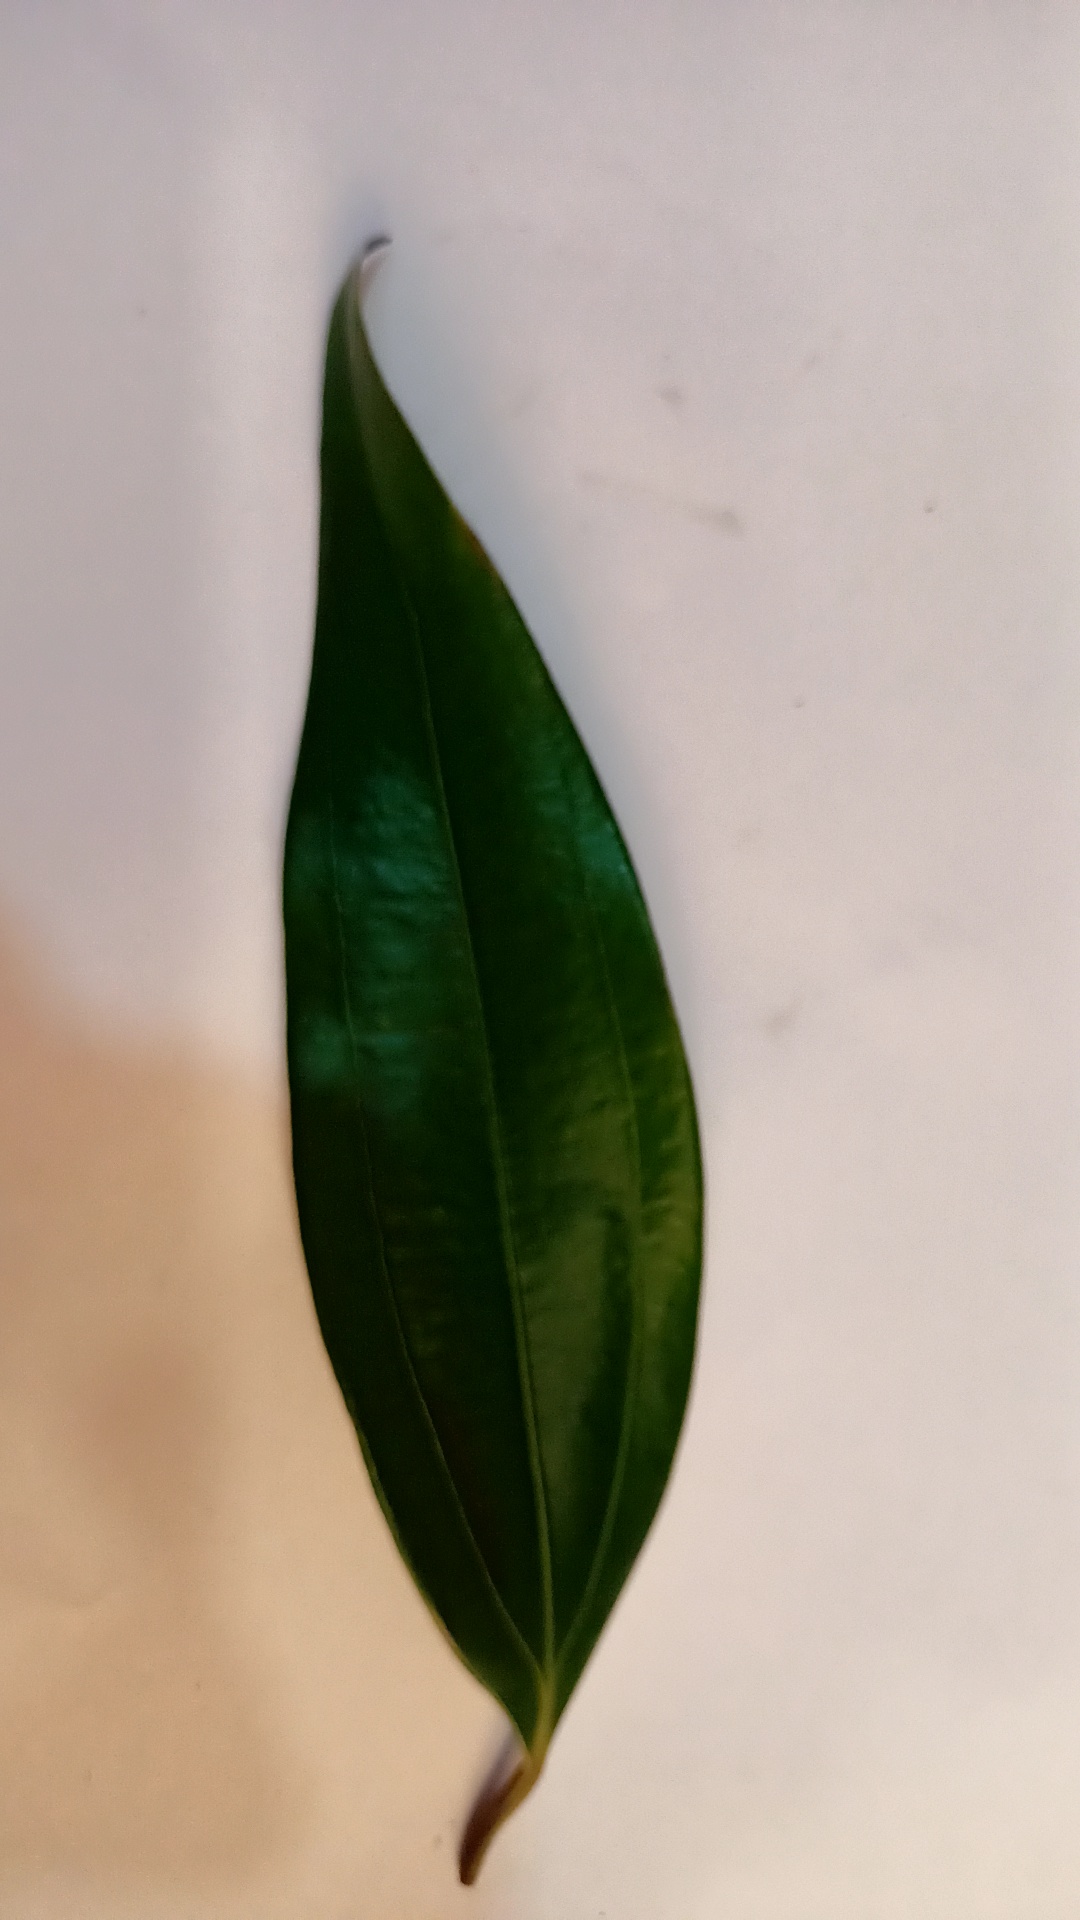
Label: Healthy